Ashtabula River railroad disaster

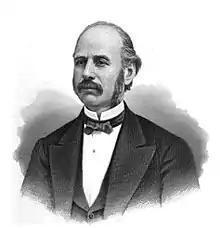
Amasa Stone, the bridge's designer

Amasa Stone's bridge was, by his own admission, experimental. He had constructed only one all-iron Howe truss bridge before, a high, long railroad bridge over the Ohio and Erie Canal in Cleveland.